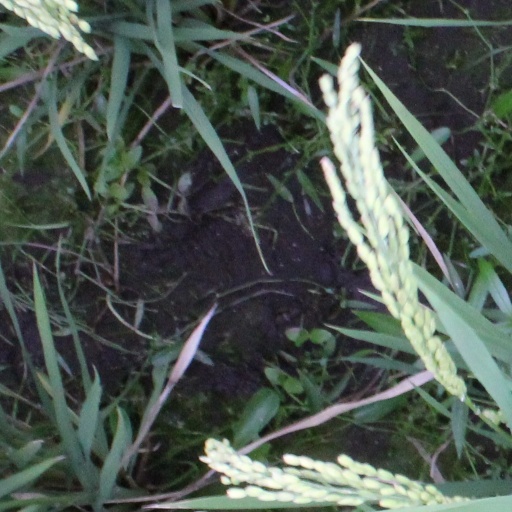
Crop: rice